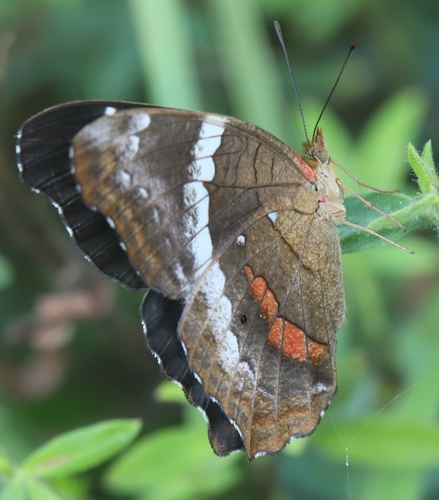
Scientific name: Anartia fatima
Common name: Banded peacock
Family: Nymphalidae
Order: Lepidoptera
Pollinator type: Primary pollinator
Habitat: Open areas and gardens
Geographic range: South America
Conservation status: Least Concern